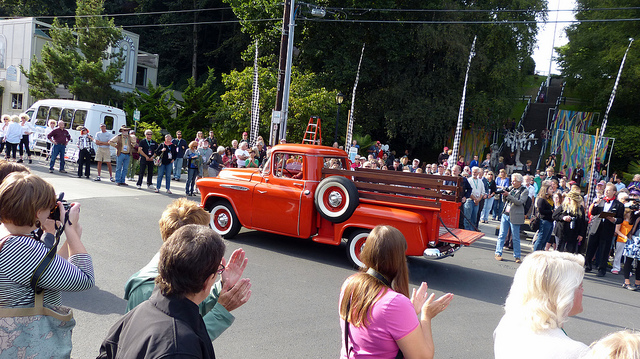
A bunch of people that are standing around a red truck.

Crowds of people are applauding an old truck in a parade.

an orange truck people trees and a street and buildings

An old red truck driving down a city street.